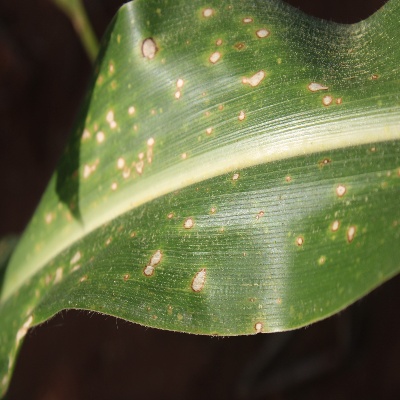
Crop: Maize
Condition: leaf spot